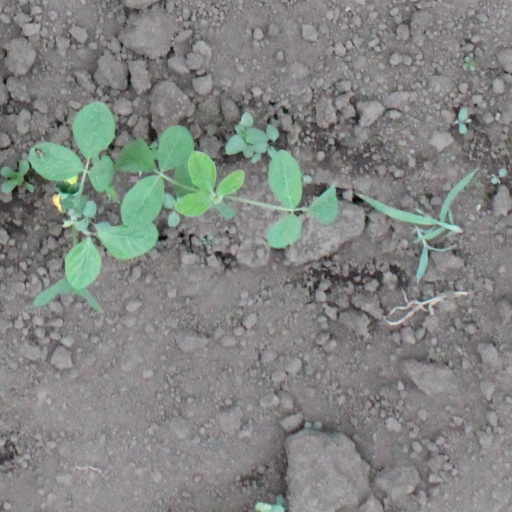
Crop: soybean